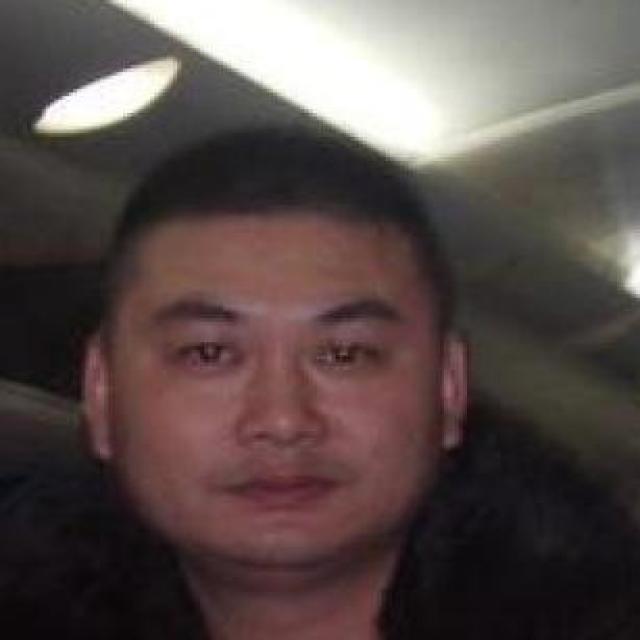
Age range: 21-44